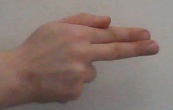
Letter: ghain